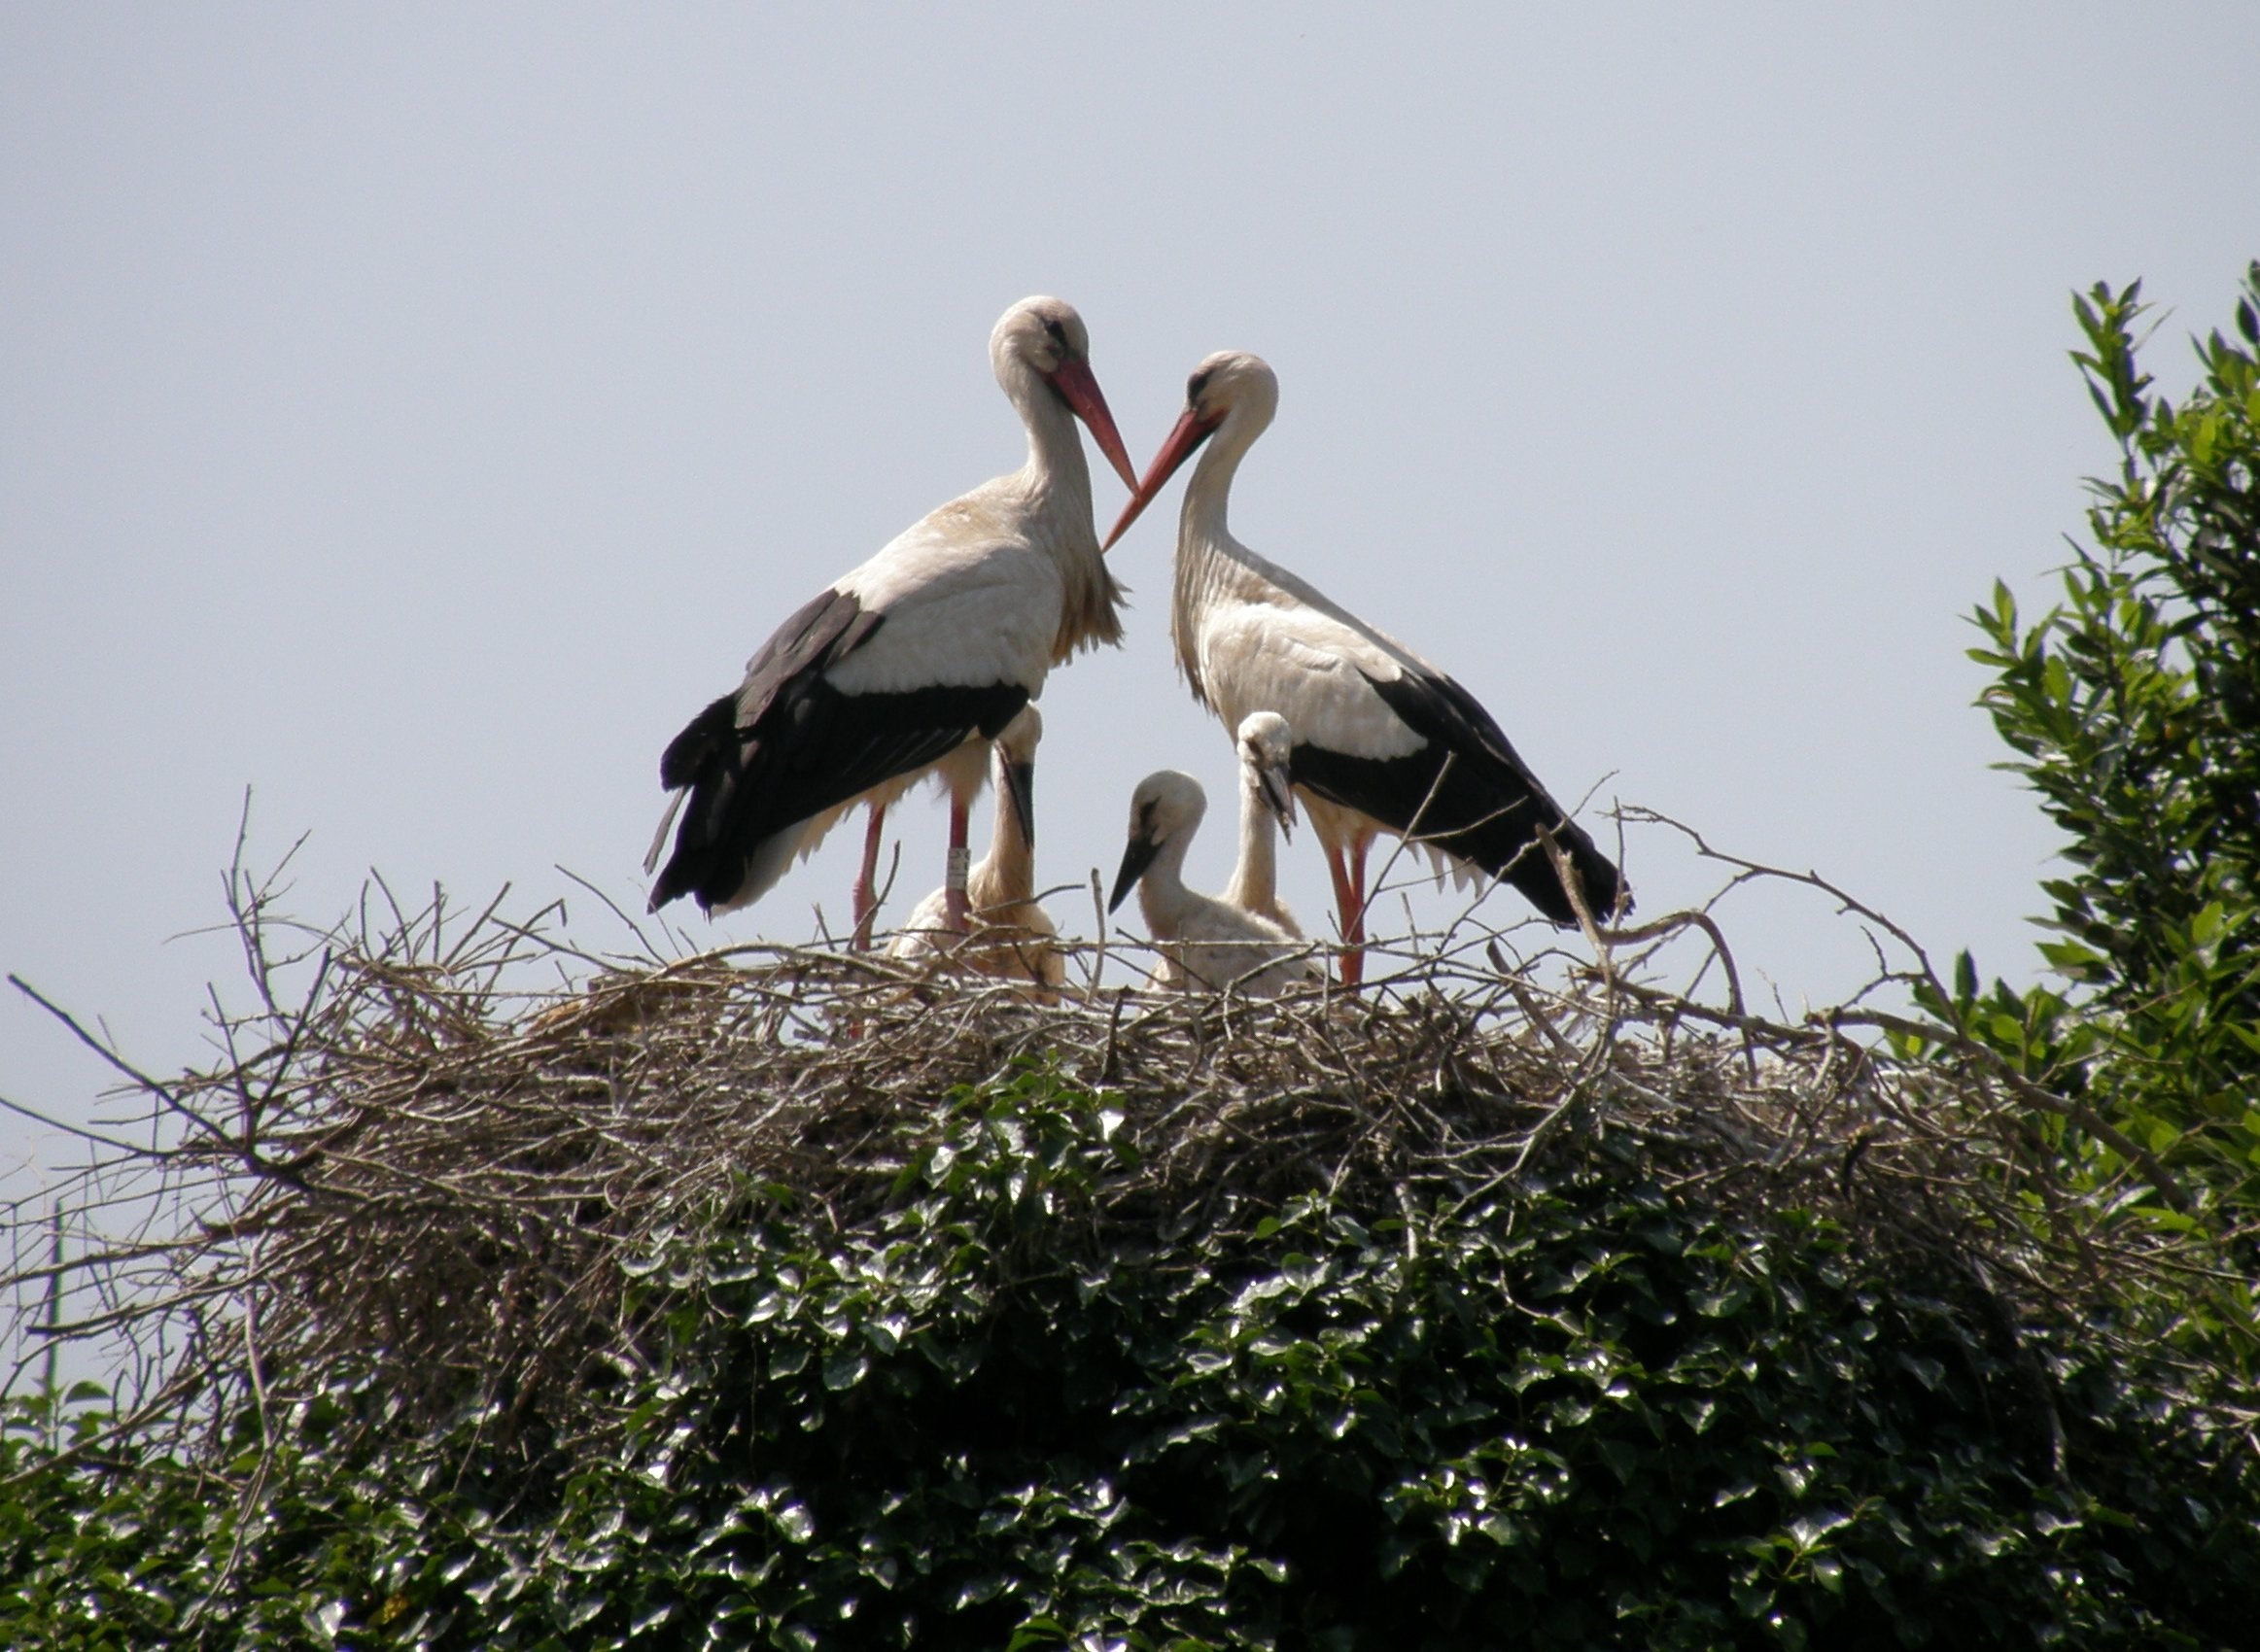
bird, pelican, seabird, wildlife, beak, fauna, stork, animals, vertebrate, nest, white stork, ciconiiformes, marabou stork